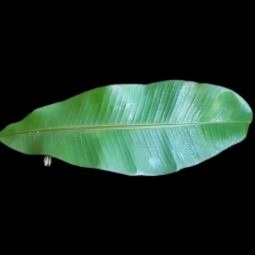
Label: Healthy